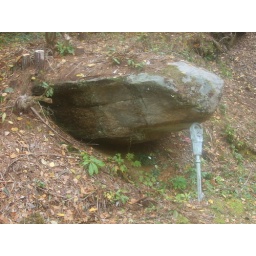
This is a rock that is coming out of the mountain over a parking meter.